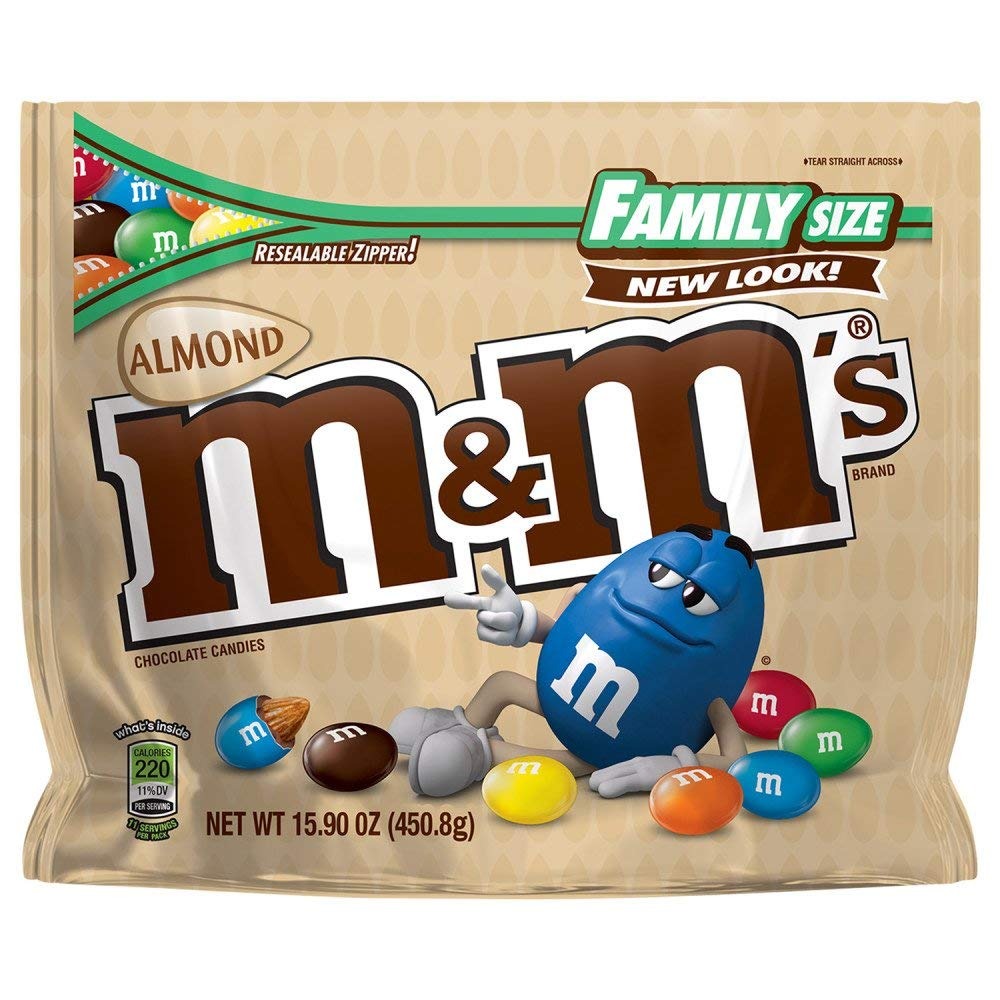
Item Name: M&M's: Almond Chocolate, 15.9 oz
Bullet Point 1: Almond Flavor: Contains almond flavored M&M's candies
Bullet Point 2: Milk Chocolate: Made with real milk chocolate for a creamy taste
Bullet Point 3: Occasion Treats: Perfect for Easter, weddings, Halloween, and other special occasions
Bullet Point 4: 15.9 Ounce Bag: Contains 15.9 ounces of M&M's almond chocolate candies
Bullet Point 5: 12 Pieces per Bag: Comes in a 15.9 ounce bag with 12 pieces of M&M's almond chocolate candies
Value: 15.9
Unit: Ounce

Price: 13.04